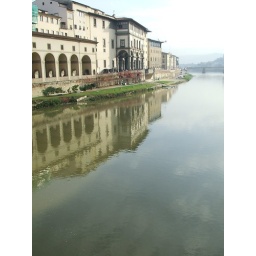
Florence, Uffizi. Reflex in the water of Arno river